STIM2

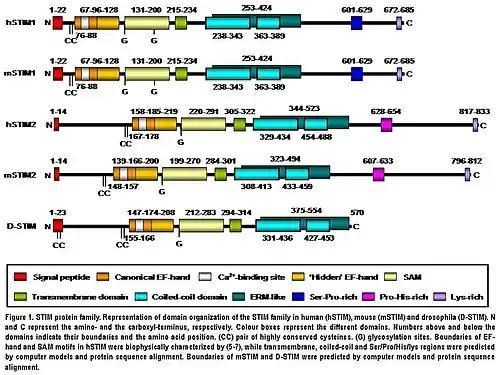

The N-terminal region of STIM2 is located in the S/ER lumen and contains a canonical EF-hand Ca-binding motif, a “hidden” EF-hand Ca-binding motif discovered recently and a sterile a-motif (SAM) domain, a well-known protein–protein interaction motif (Fig. 1).